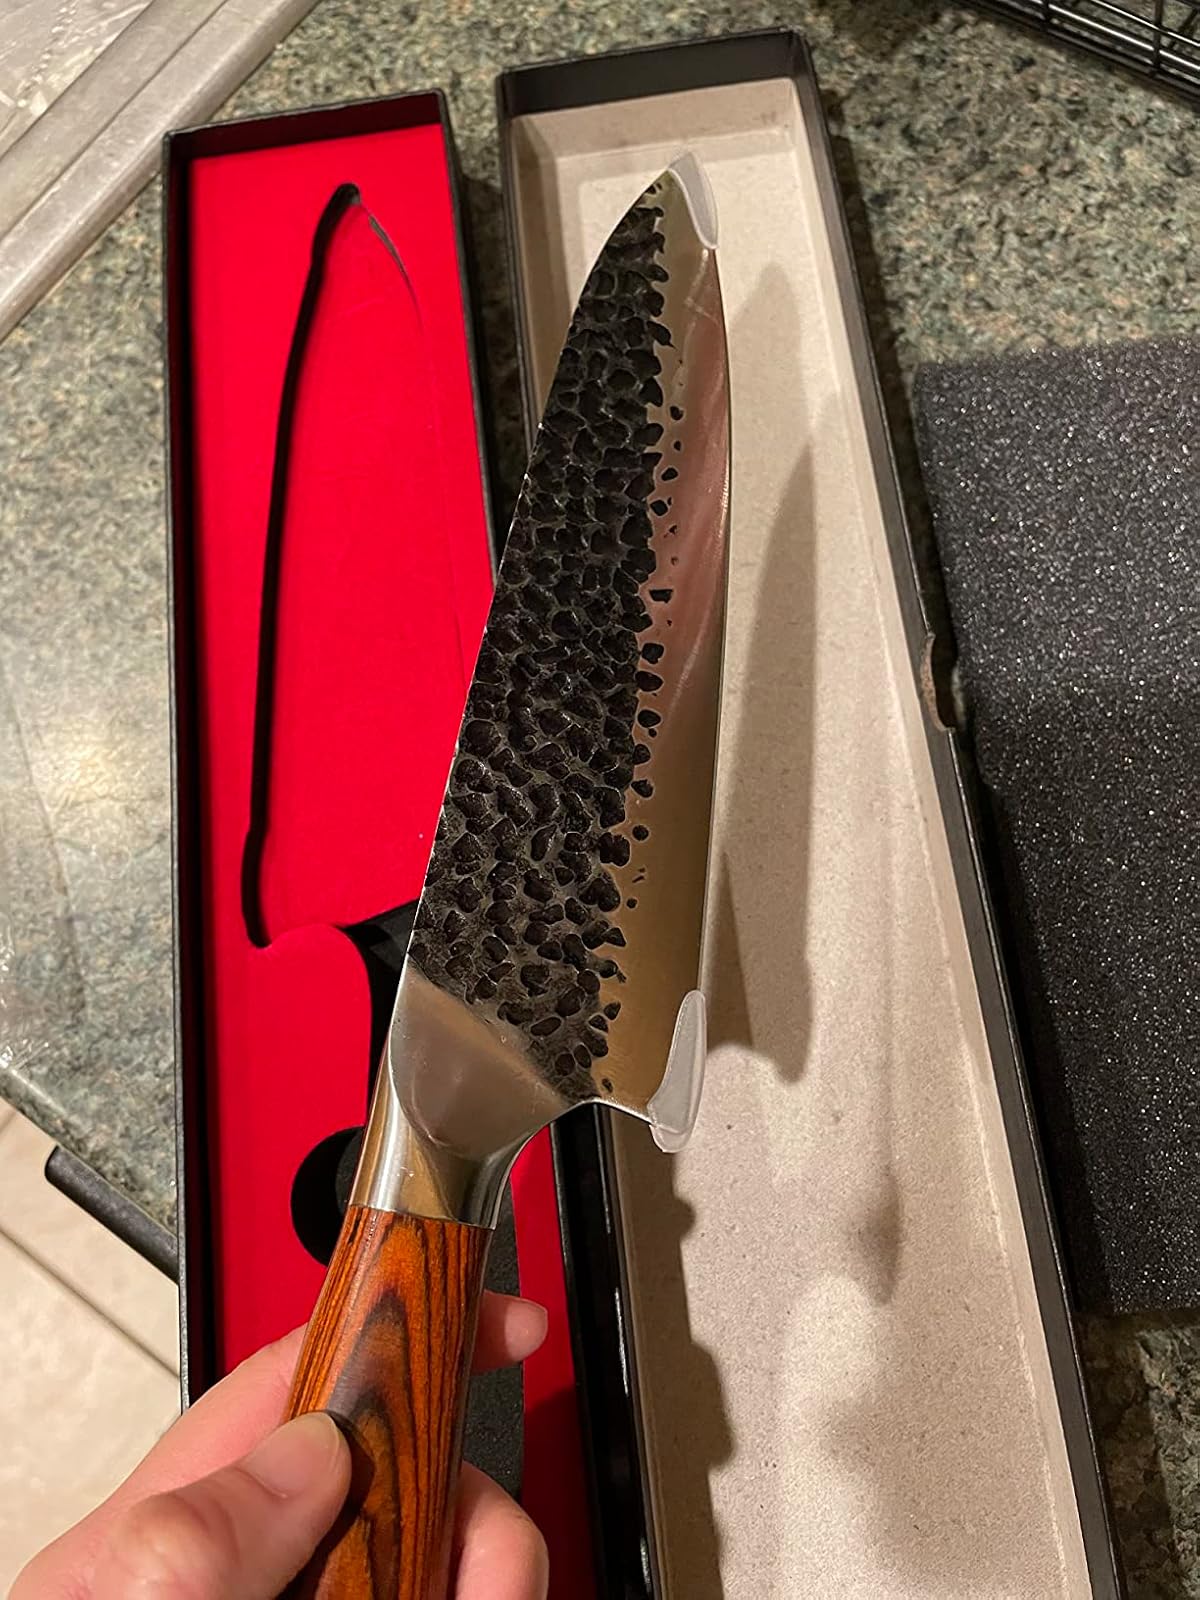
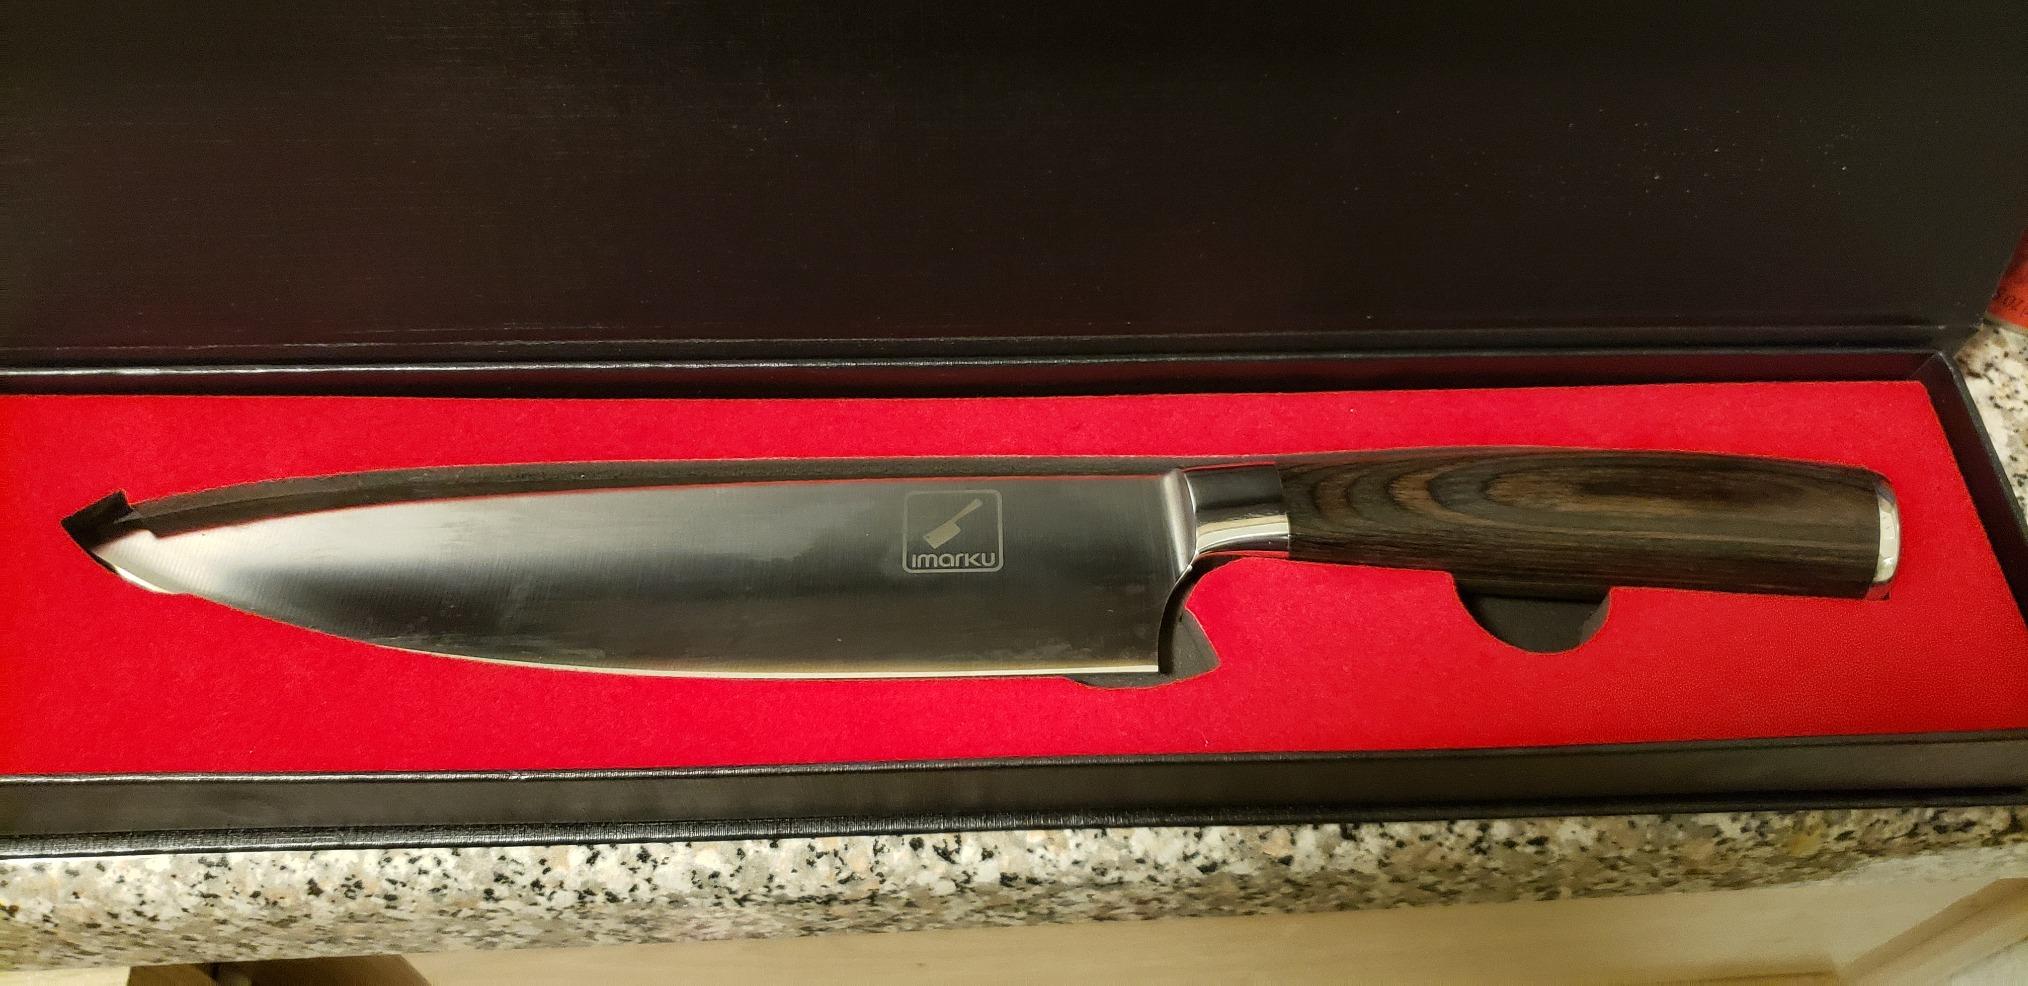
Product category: items_knife
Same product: no